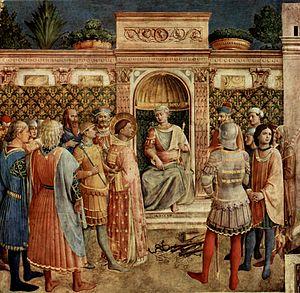
Justin de Naplouse, Justin Martyr ou Justin le Philosophe, né à Flavia Neapolis vers le début du IIᵉ siècle et mort à Rome vers 165, est un apologète et philosophe chrétien, auteur d'une œuvre rédigée en langue grecque, en grande partie perdue, à l'exception de deux Apologies et d'un Dialogue avec Tryphon, considérés comme des premiers jalons dans la séparation entre le christianisme et le judaïsme.